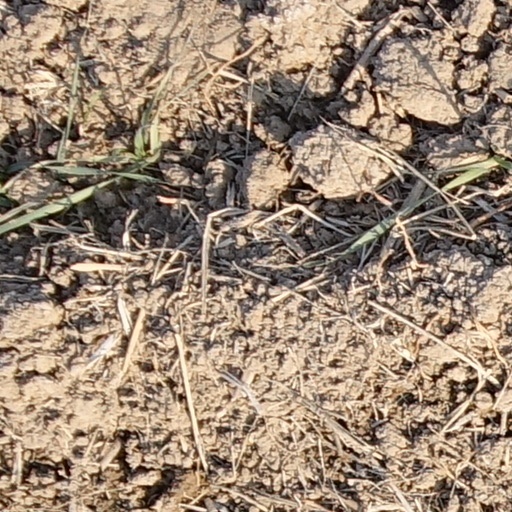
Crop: wheat